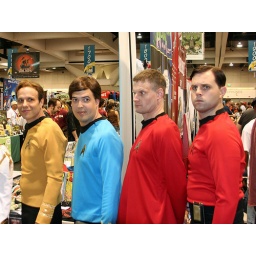
After the this photo was taken, the 2nd from the right red shirt was eaten by a space alien.